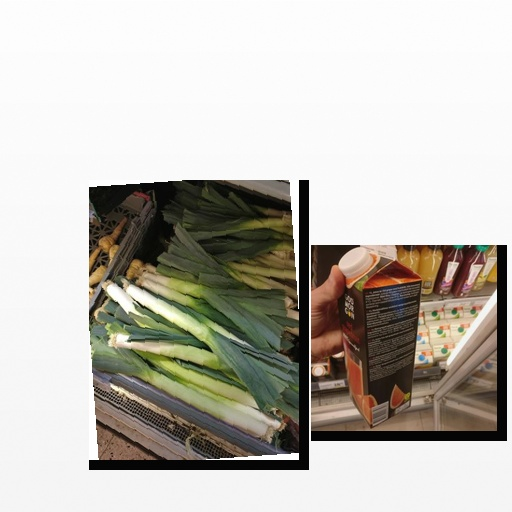
Food items: leek, red_grapefruit_juice